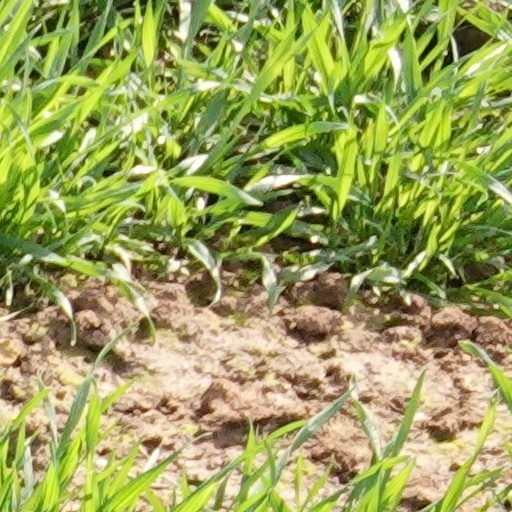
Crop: wheat